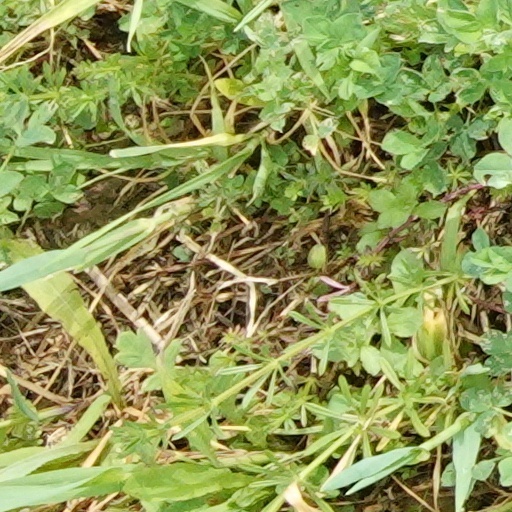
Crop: wheat